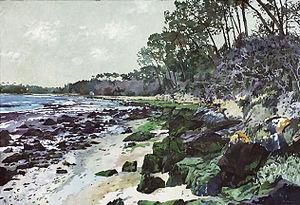
Rivière de Pont-l'Abbé
Jacques Godin, né en 1956 à Pont-l'Abbé dans le Finistère, est un peintre français, et créateur de vitraux.
Pont-l'Abbé [pɔ̃labe], Pont-'n-Abad en breton, est une commune du département du Finistère, dans la région Bretagne, en France. C'est la capitale du pays Bigouden.